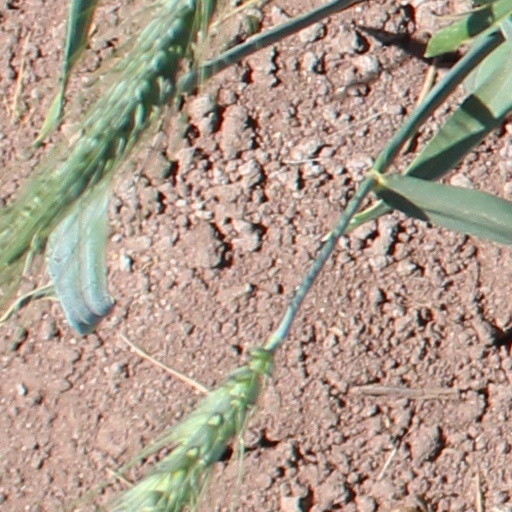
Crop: wheat